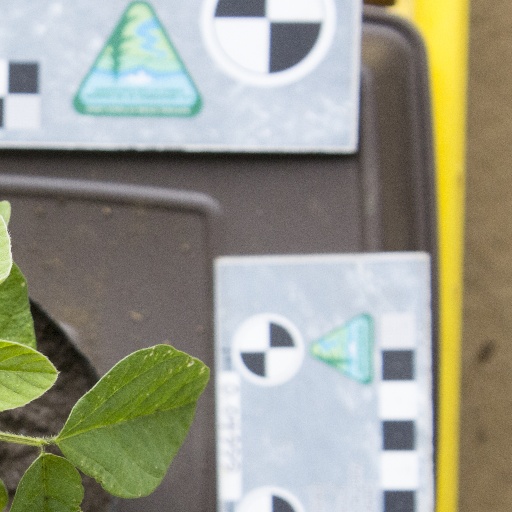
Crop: soybean